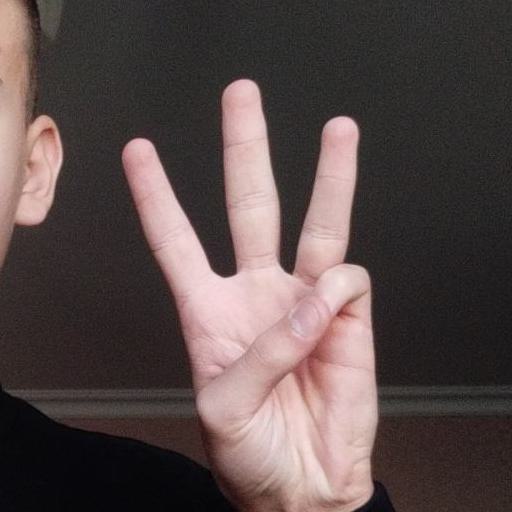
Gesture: three